SS Yarmouth

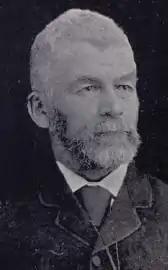
L. E. Baker

The ship's bell was cast at the foundry of J. M. Broomall, and due to its shape and design it has been speculated that it originated from the Philadelphia area. When launched on 28 February 1887, "Yarmouth" was designed to be the finest steamship on the route between Eastern Canada and the United States. She was first registered in Glasgow by the shipbuilder and took just 9 1/2 days to sail the Atlantic on her maiden voyage. On 3 May in 1887, she arrived in Yarmouth and under the command of Captain Harvey Doane and Pilot S. F. Stanwood, she made her first trip to Boston a few days later on 7 May.